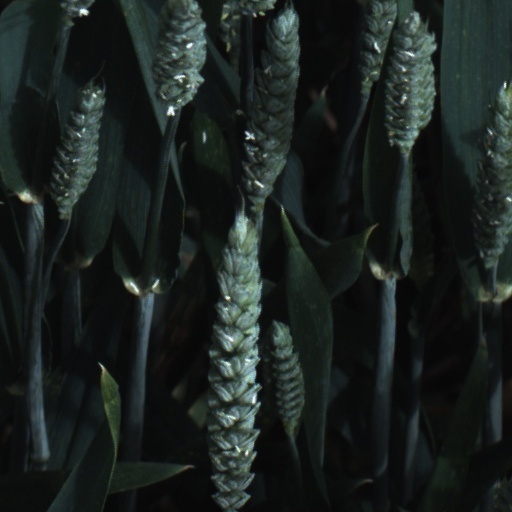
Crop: wheat